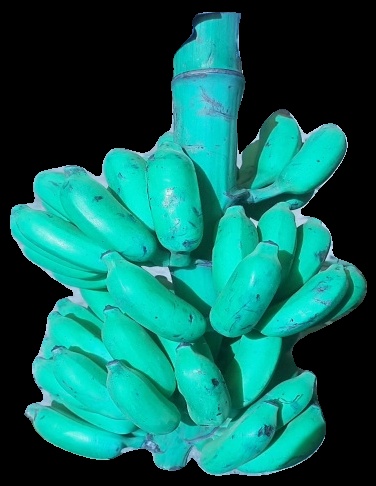
Variety: elakki-bale
Grade: grade3